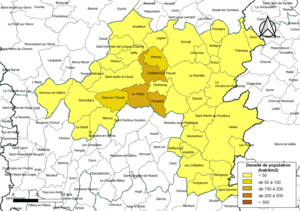
Carte des densités de population (millésimée 2016) des communes de la Communauté de communes de Parthenay-Gâtine, département des Deux-Sèvres, France. Composition au 1er janvier 2019.
La communauté de communes de Parthenay-Gâtine est une communauté de communes française, située dans le département des Deux-Sèvres, en région Nouvelle-Aquitaine.